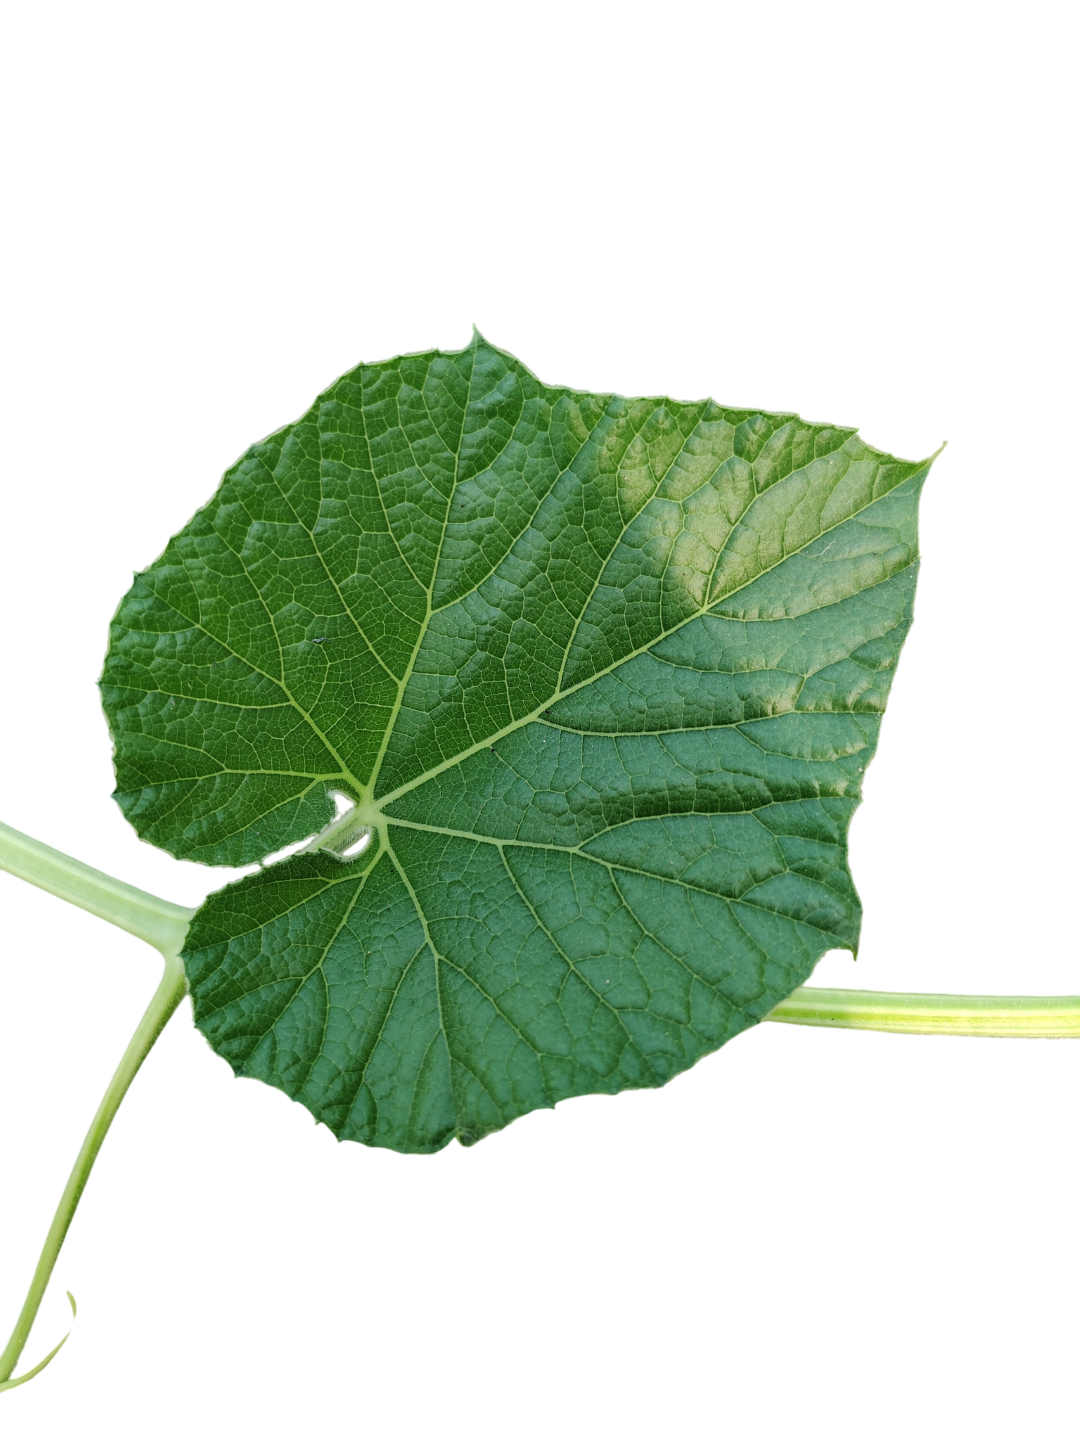
Crop: Bottle Gourd
Label: Healthy